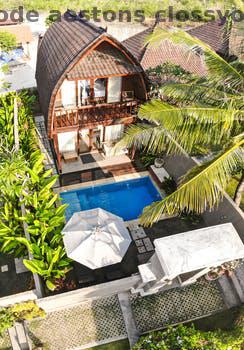
Label: Watermark